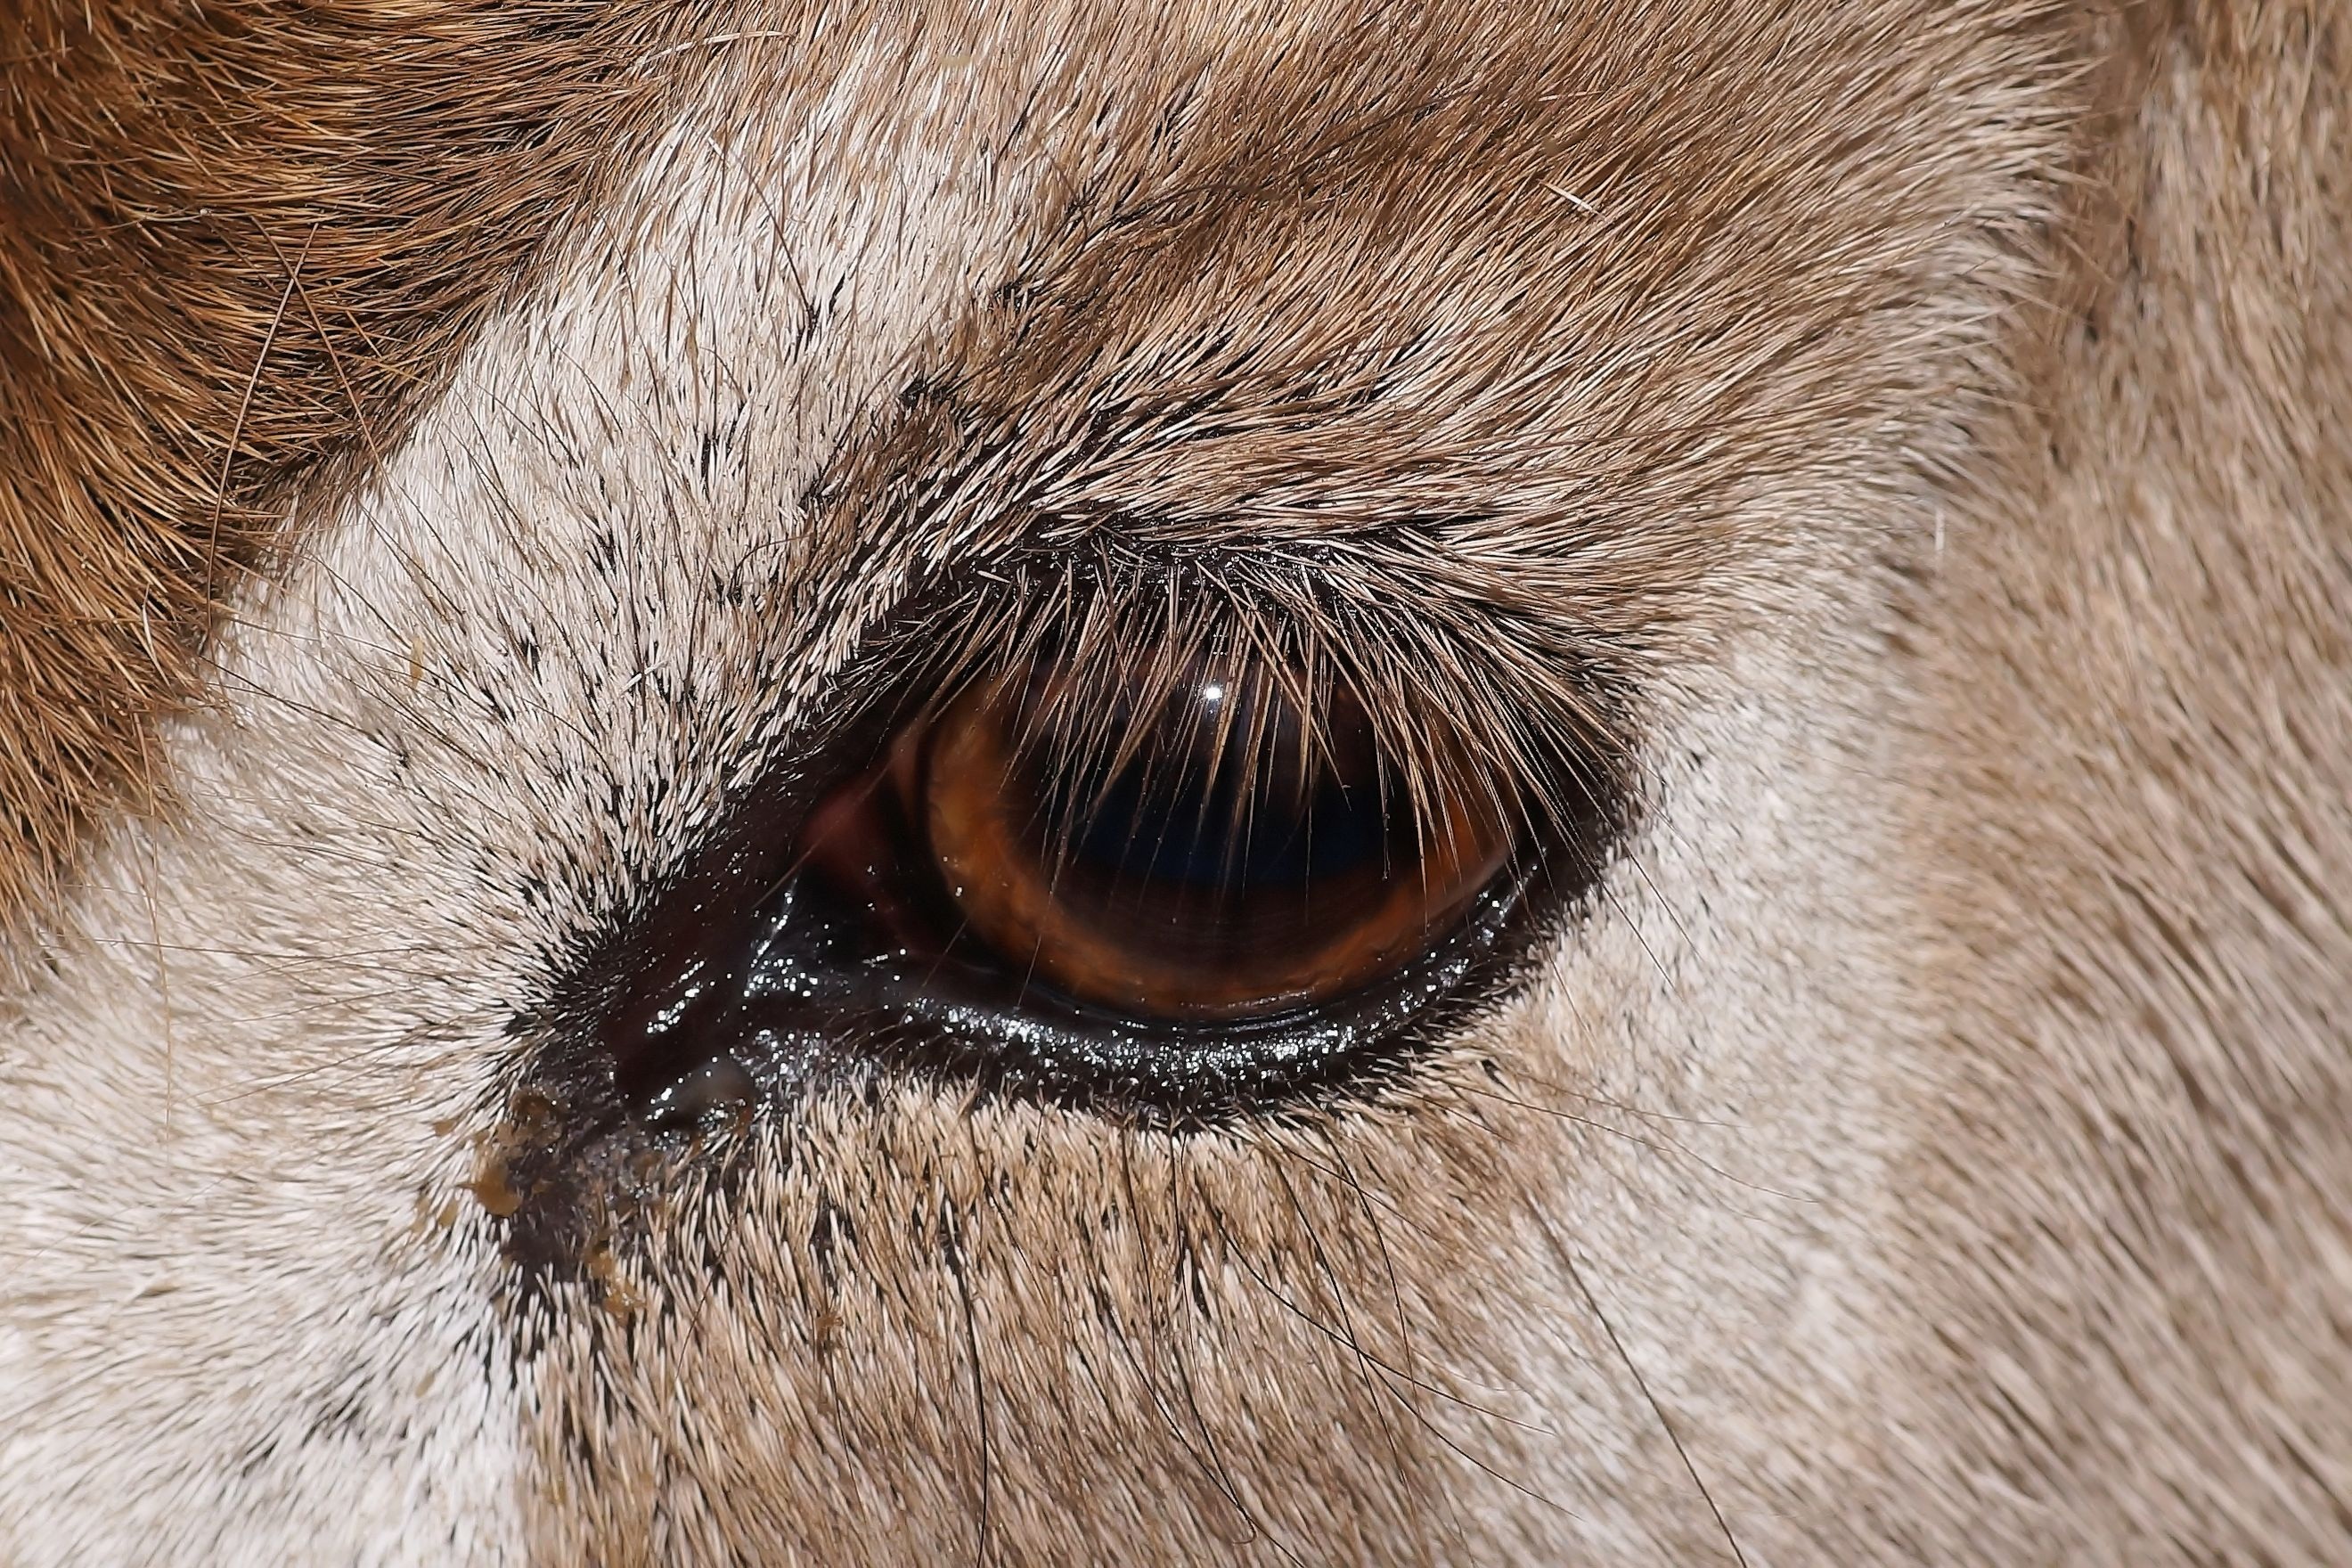
watch, nature, photography, animal, wildlife, horse, mammal, mane, close, fauna, close up, human body, nose, whiskers, snout, eye, head, animal eye, organ, gentle, eyelashes, vigilant, addax, horse like mammal